Minohamagakuen Station

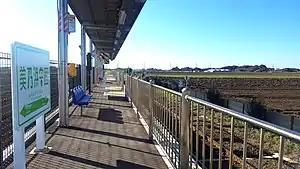
Station platform, November 2021

is a passenger railway station on the Minato Line in the city of Hitachinaka, Ibaraki, Japan, operated by the third-sector railway operator Hitachinaka Seaside Railway. Built as an infill station, it serves a new school located near the station, named Minohama Gakuen. The station opened on 13 March 2021.